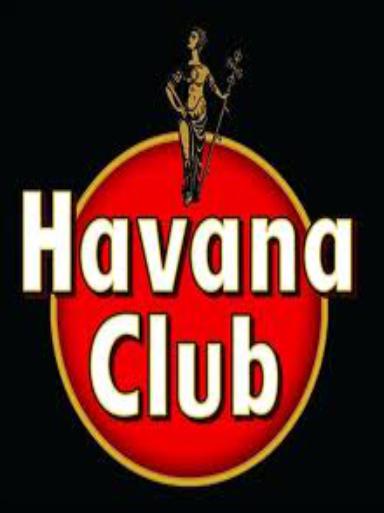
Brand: Havana Club
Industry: Necessities